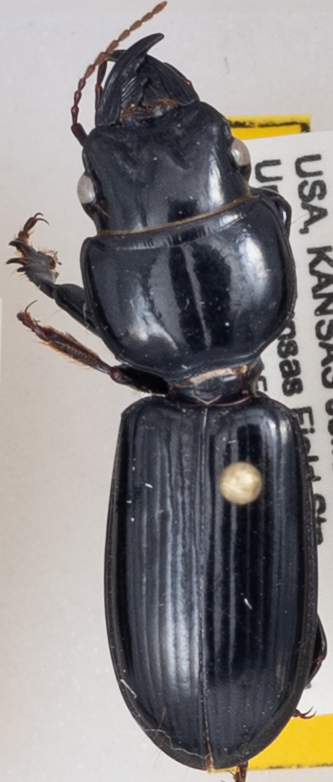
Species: Scarites vicinus
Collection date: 2019-05-28
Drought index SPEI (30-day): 2.09
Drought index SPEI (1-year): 0.792
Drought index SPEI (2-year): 0.54